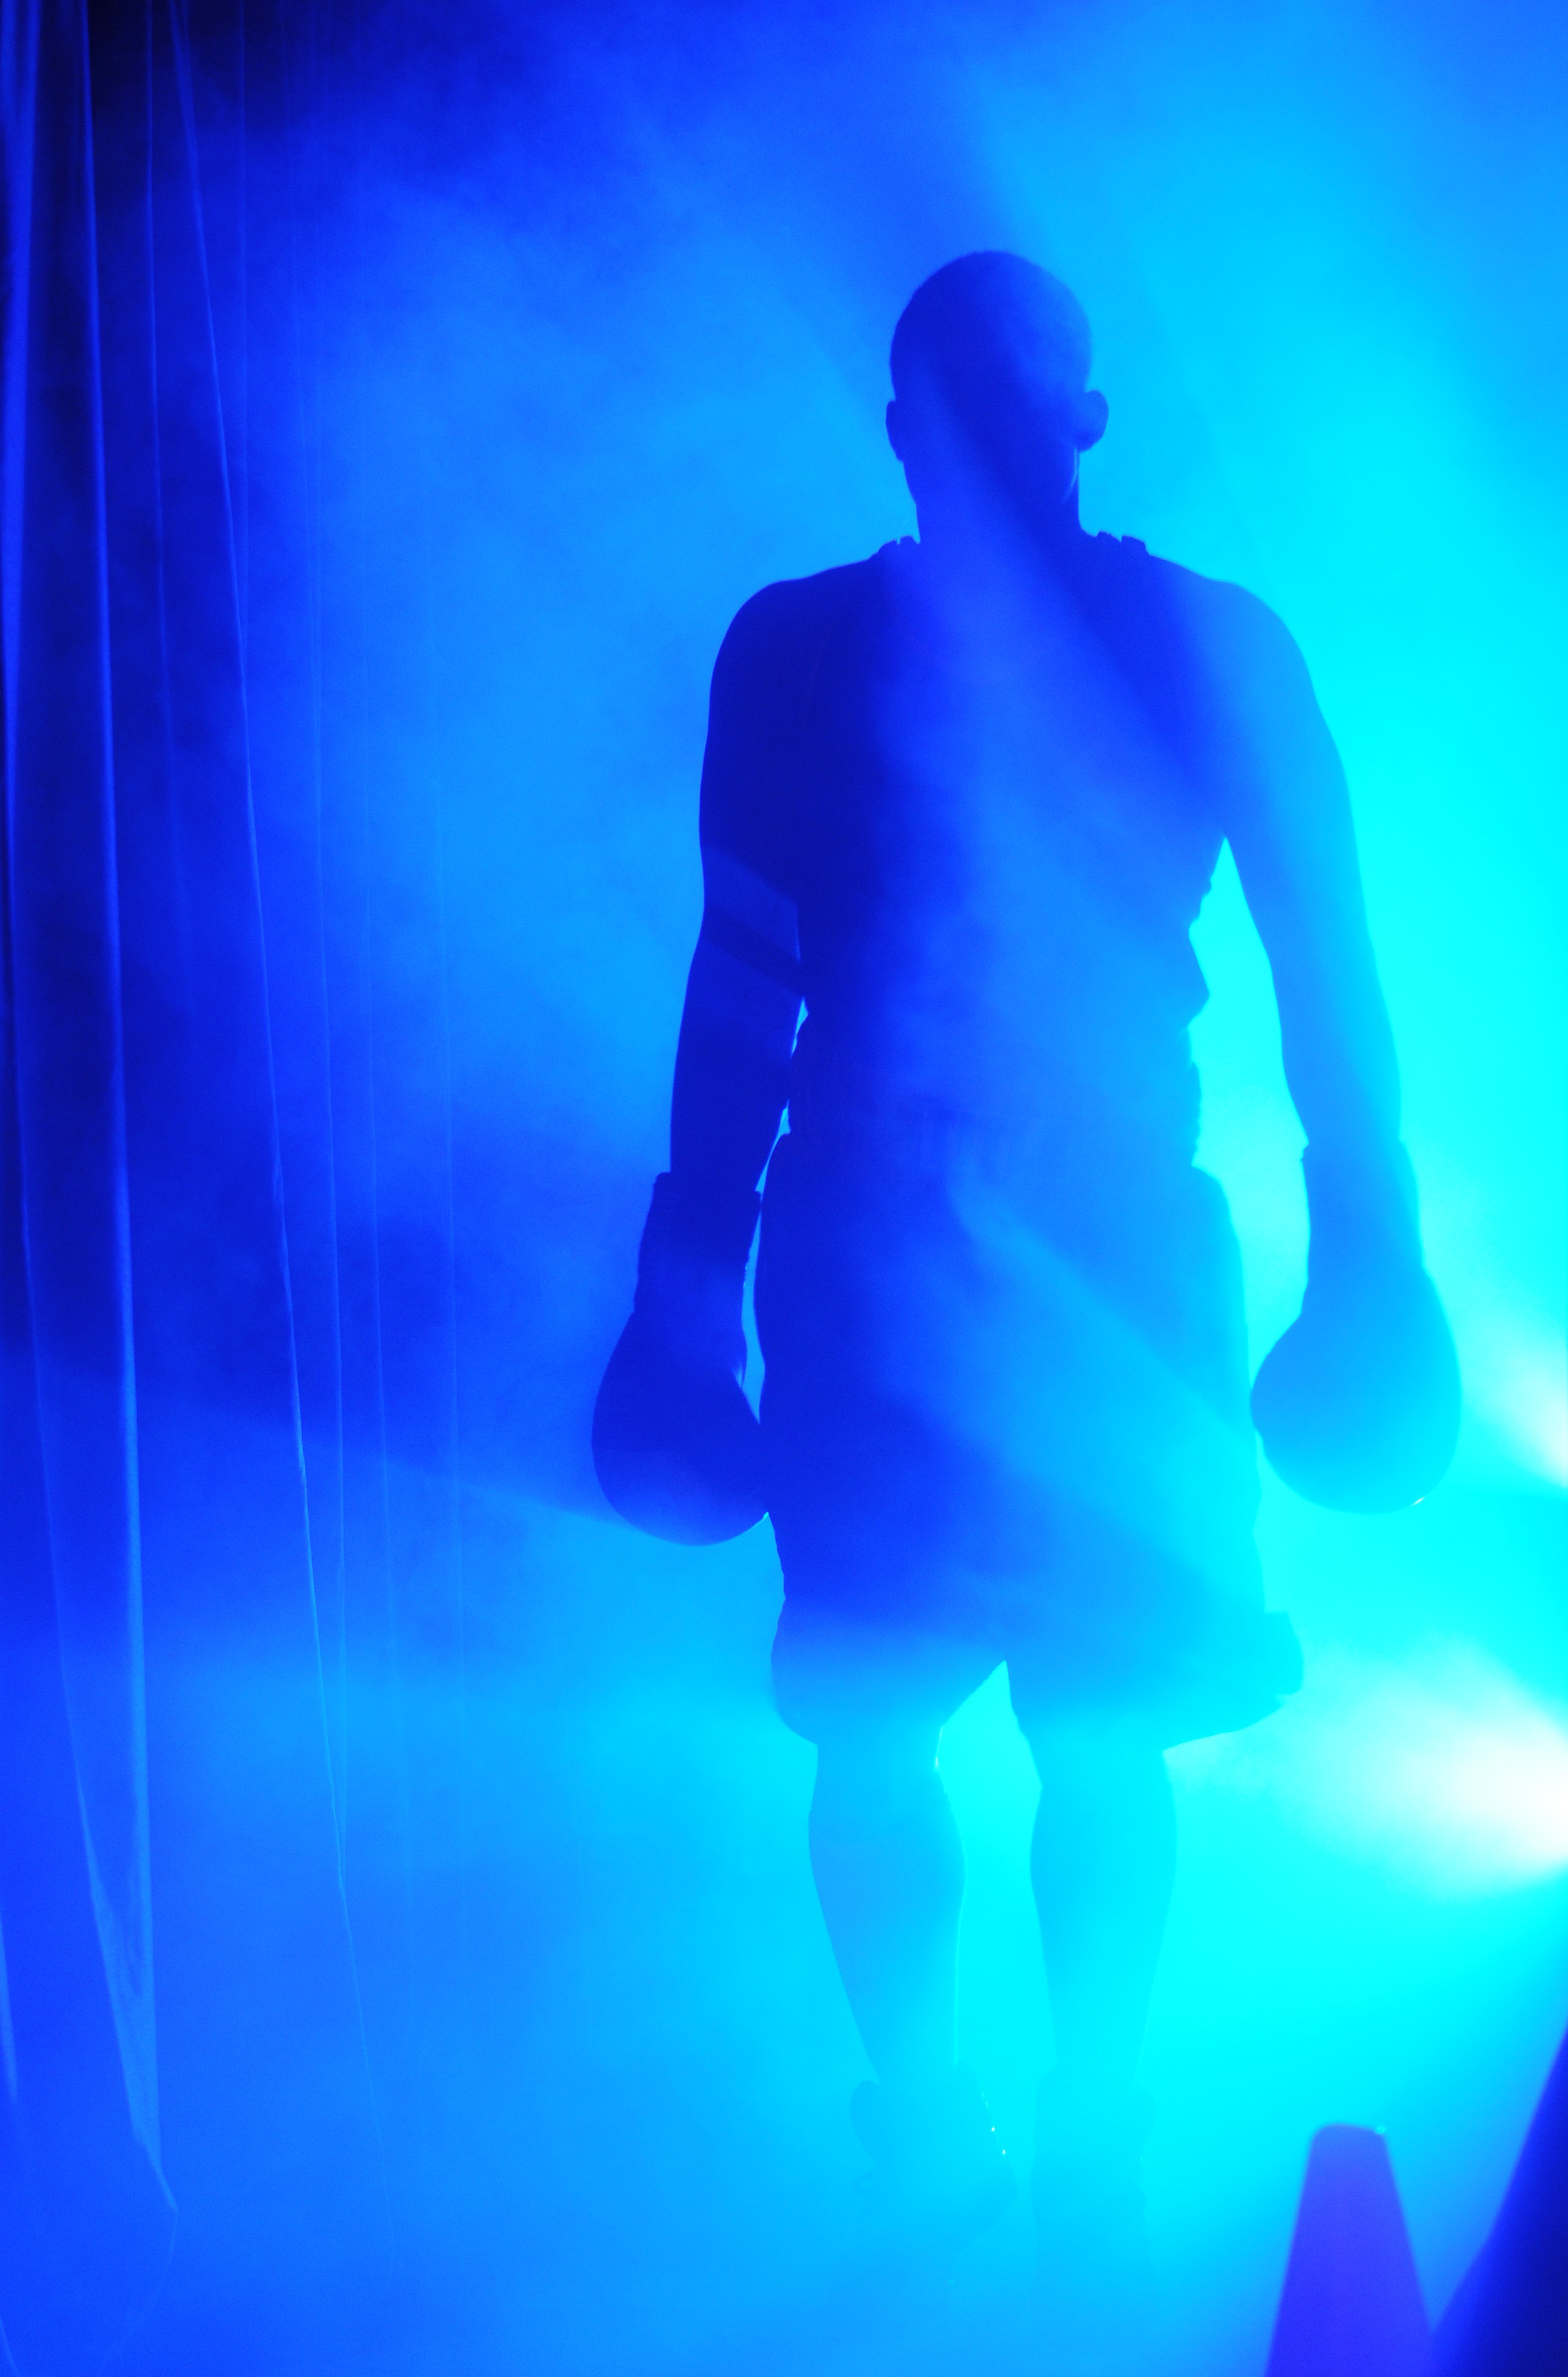
hand, man, silhouette, light, abstract, cloud, fog, mist, sunlight, underwater, color, blue, boxer, misty, concept, image, athlete, atmosphere of earth